SMS Victoria Louise

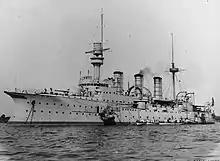
at some point before 1904

was ordered under the contract name "L", and was laid down at the AG Weser shipyard in Bremen on 8 or 9 April 1896, though preparatory work had begun in workshops at the yard on 15 October 1895. She was launched sideways on 29 March 1897 in the presence of Frederick Augustus II, Grand Duke of Oldenburg, who gave a speech during the ceremony. Work proceeded slowly, primarily the result of slow deliveries of critical components like the ship's guns. After completing fitting-out work, she was commissioned into the German navy on 20 February 1899. The ship's first commander was ("KzS"—Captain at Sea) Hugo Westphal, who oversaw the conduction of sea trials from her commissioning to 11 September. At that time, the ship was temporarily decommissioned and placed in reserve for improvements to be made at the (Imperial Shipyard) in Wilhelmshaven.